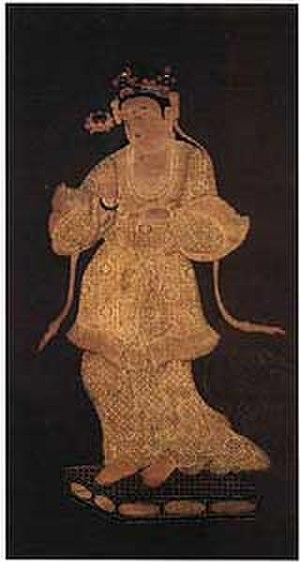
Le terme « trésor national » est utilisé au Japon depuis 1897 pour désigner les biens les plus précieux du patrimoine culturel du Japon